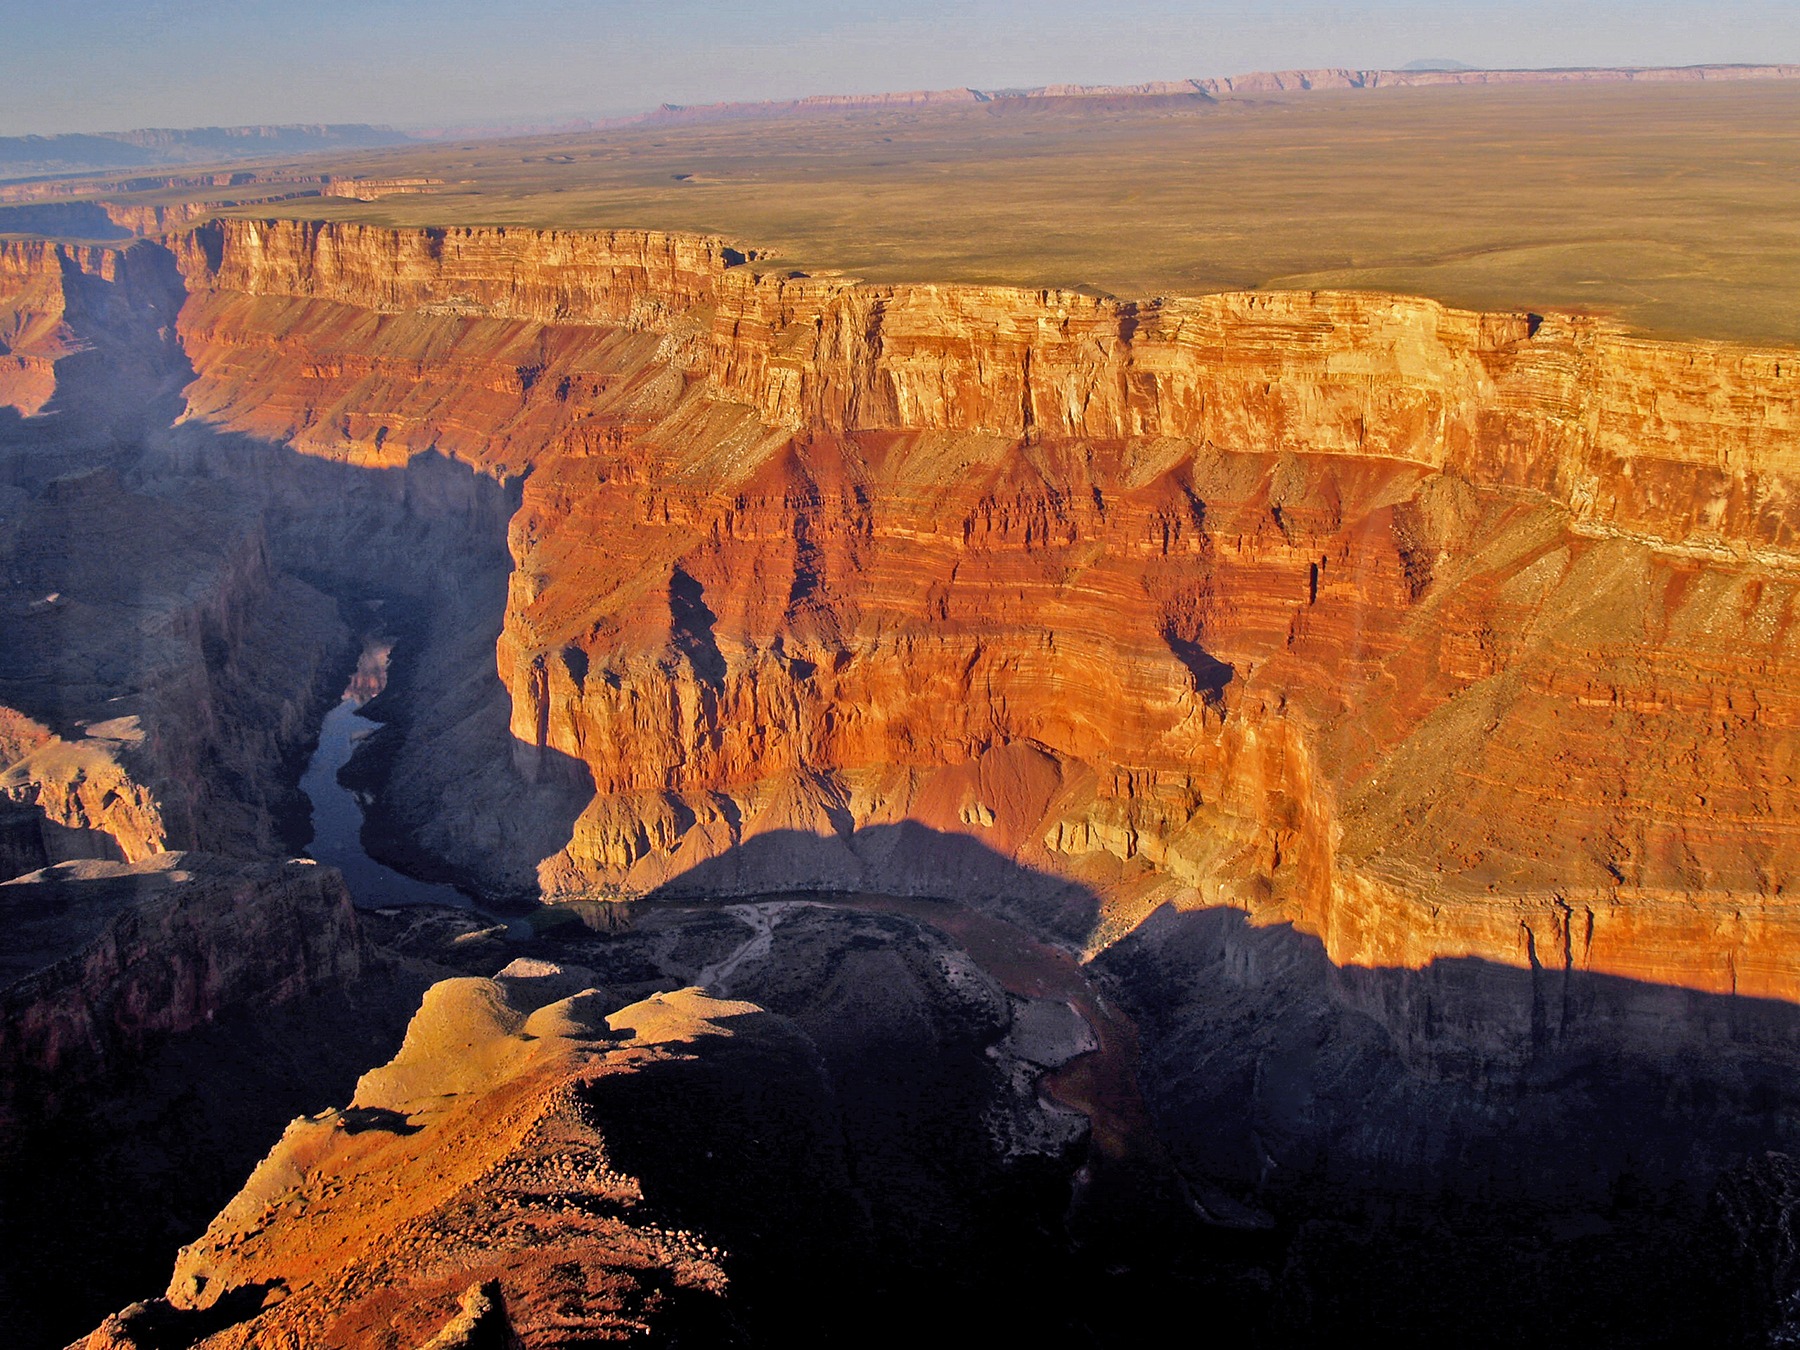
formation, cliff, canyon, grand canyon, terrain, national park, arizona, rocks, geology, badlands, plateau, wadi, landform, geographical feature, usa tourist attraction